RAF Coningsby

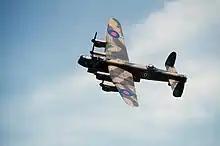
Lancaster PA474 seen in 1988

Coningsby was the first airfield to receive the Phantoms, the Tornado ADV and was the first to receive its replacement, the Eurofighter Typhoon. Typhoon arrived in May 2005 with No. 17 Squadron, after the RAF first publicly displayed the aircraft at Coningsby in December 2004. No. 3(F) Squadron moved to RAF Coningsby where it became the first operational front line RAF Typhoon squadron in July 2007 and No. 11(F) Squadron became operational at RAF Coningsby shortly thereafter.